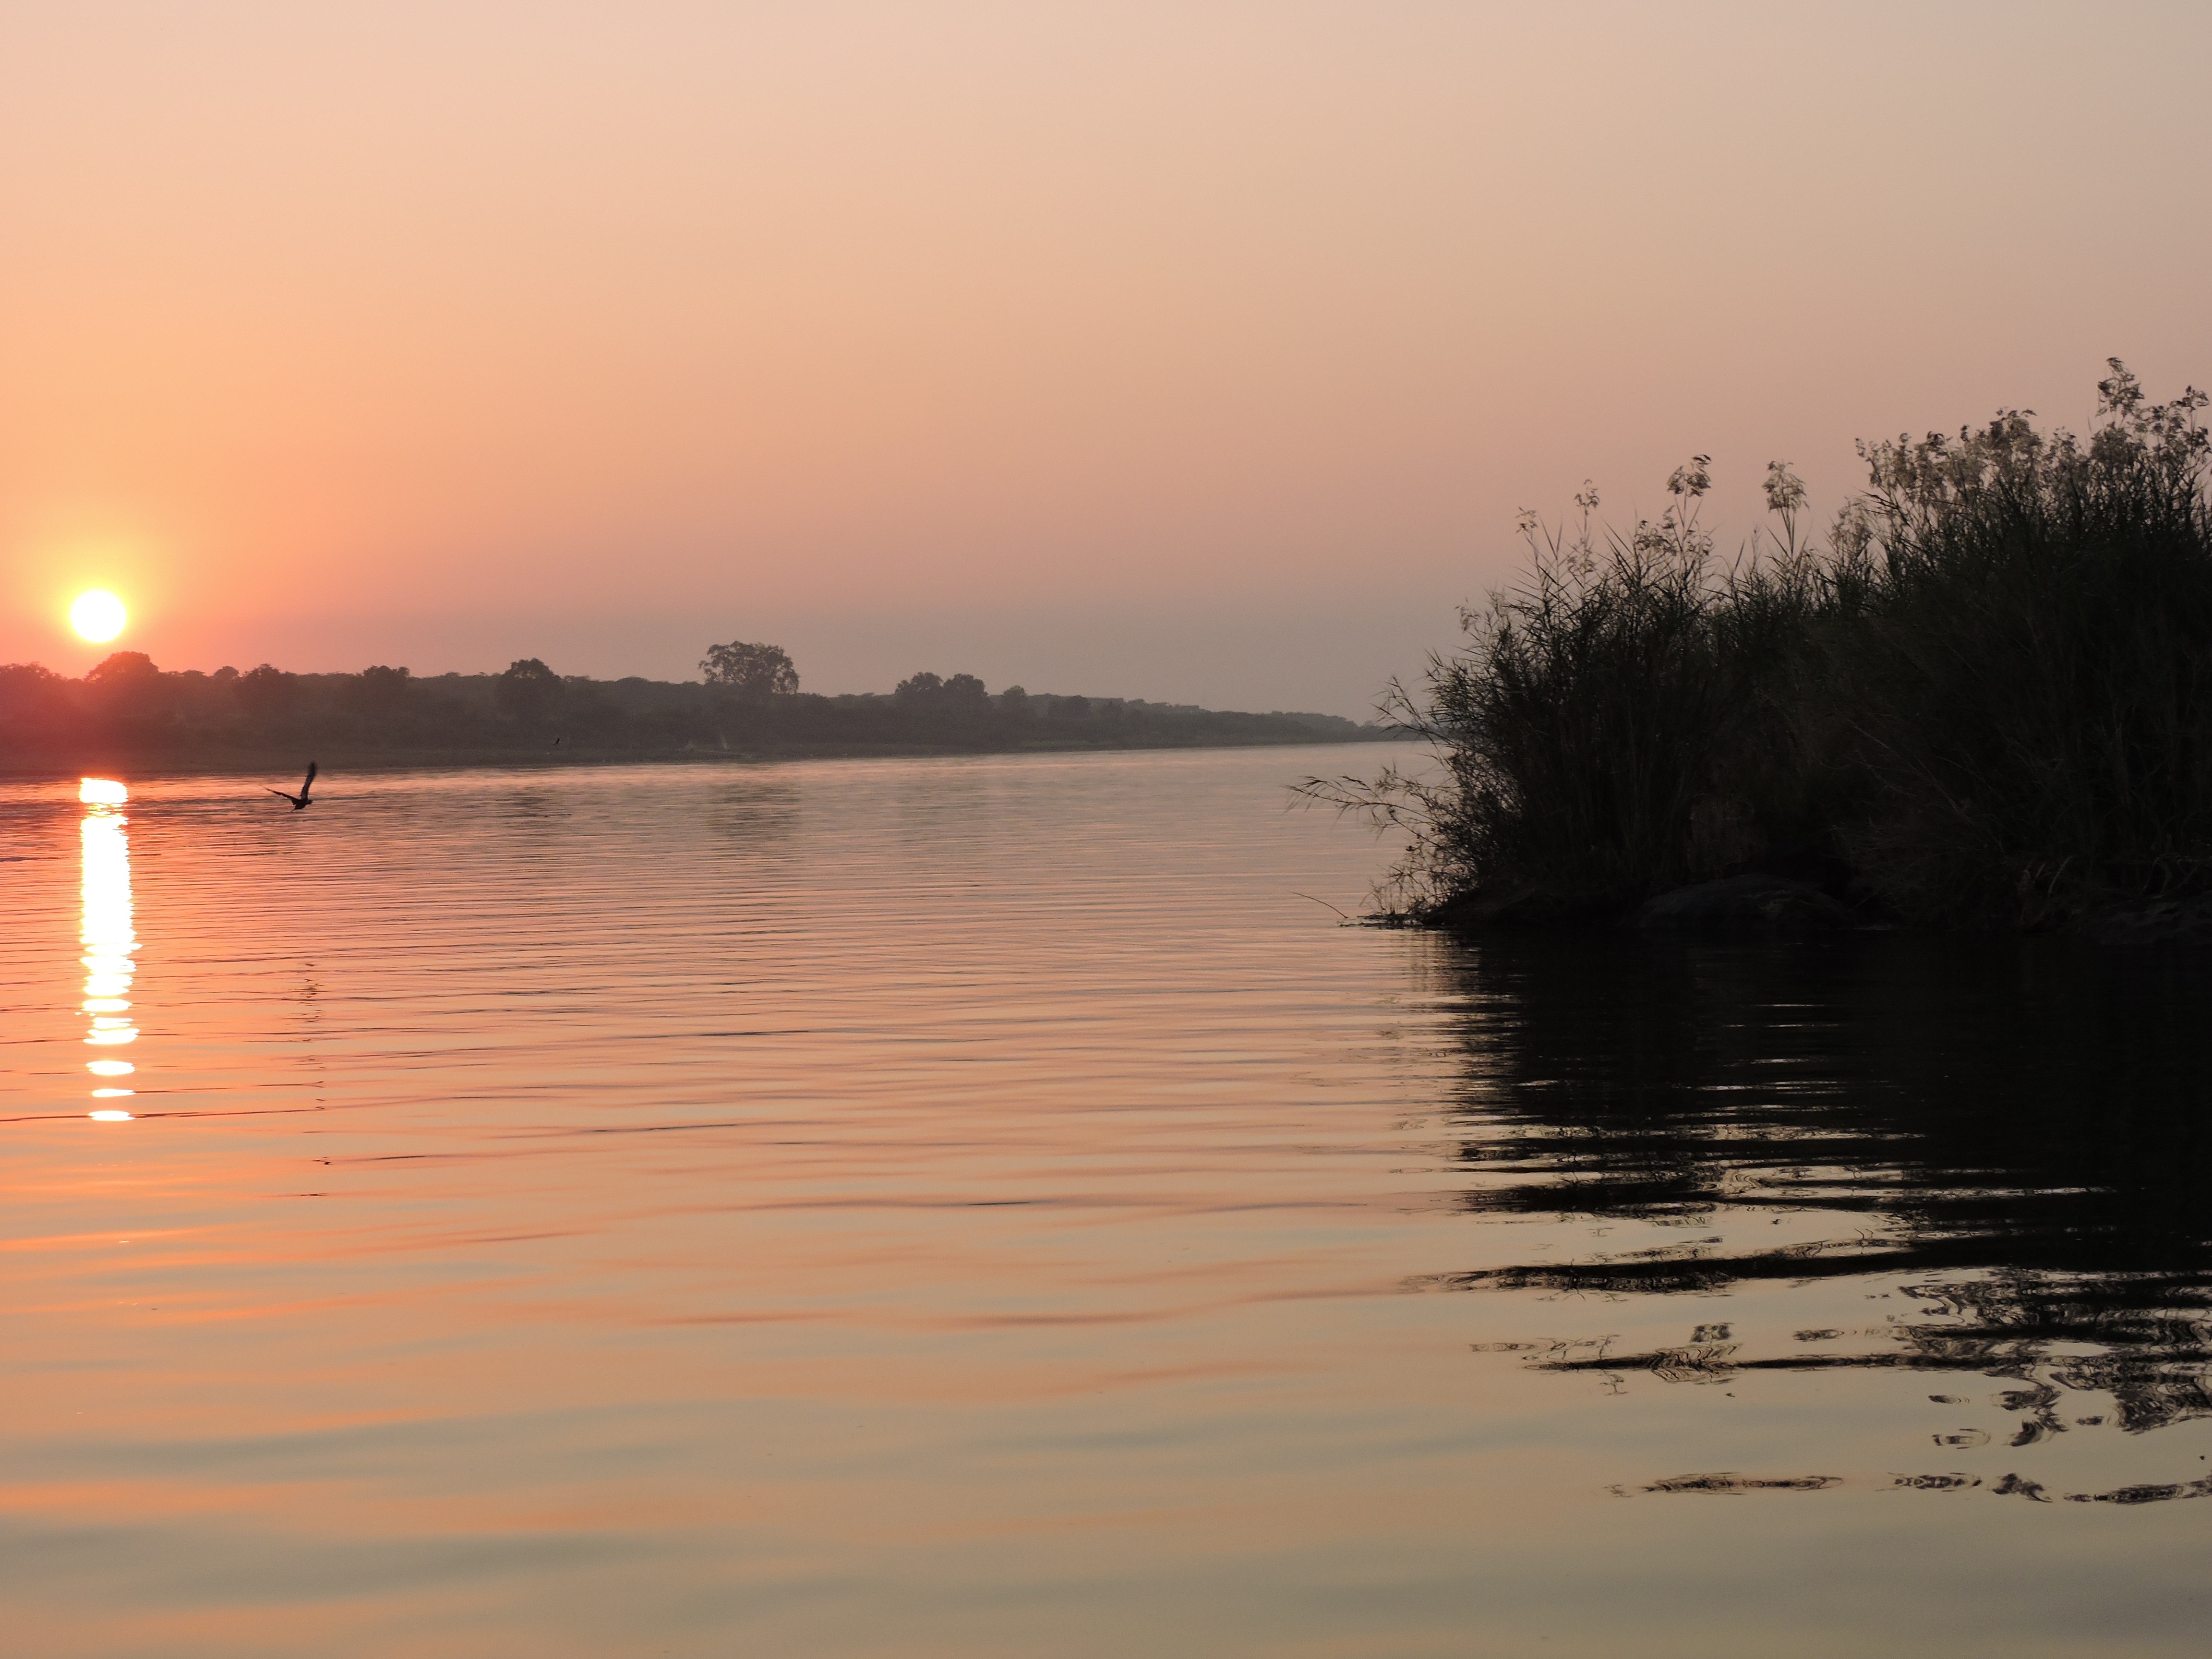
sea, water, nature, sun, sunrise, sunset, morning, shore, lake, dawn, river, dusk, evening, reflection, scene, loch, sunset sky, atmospheric phenomenon